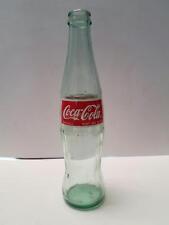
Waste category: glass